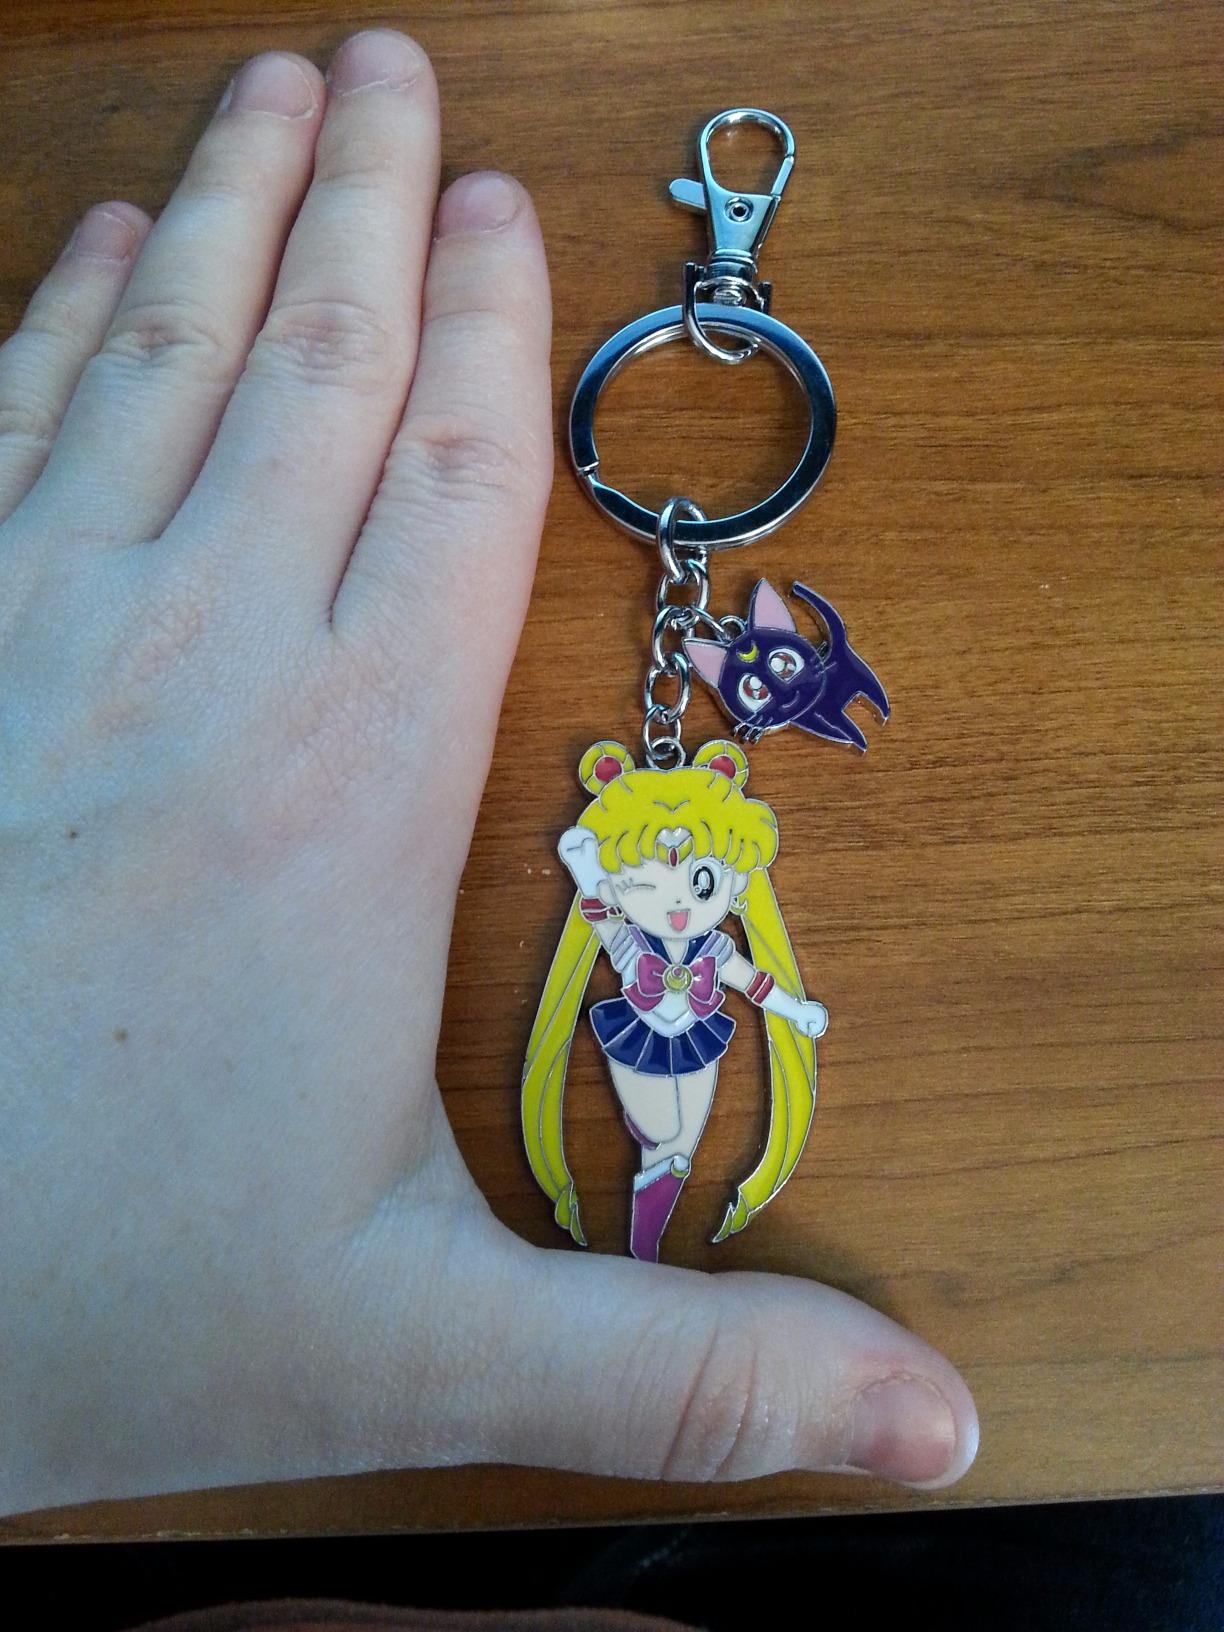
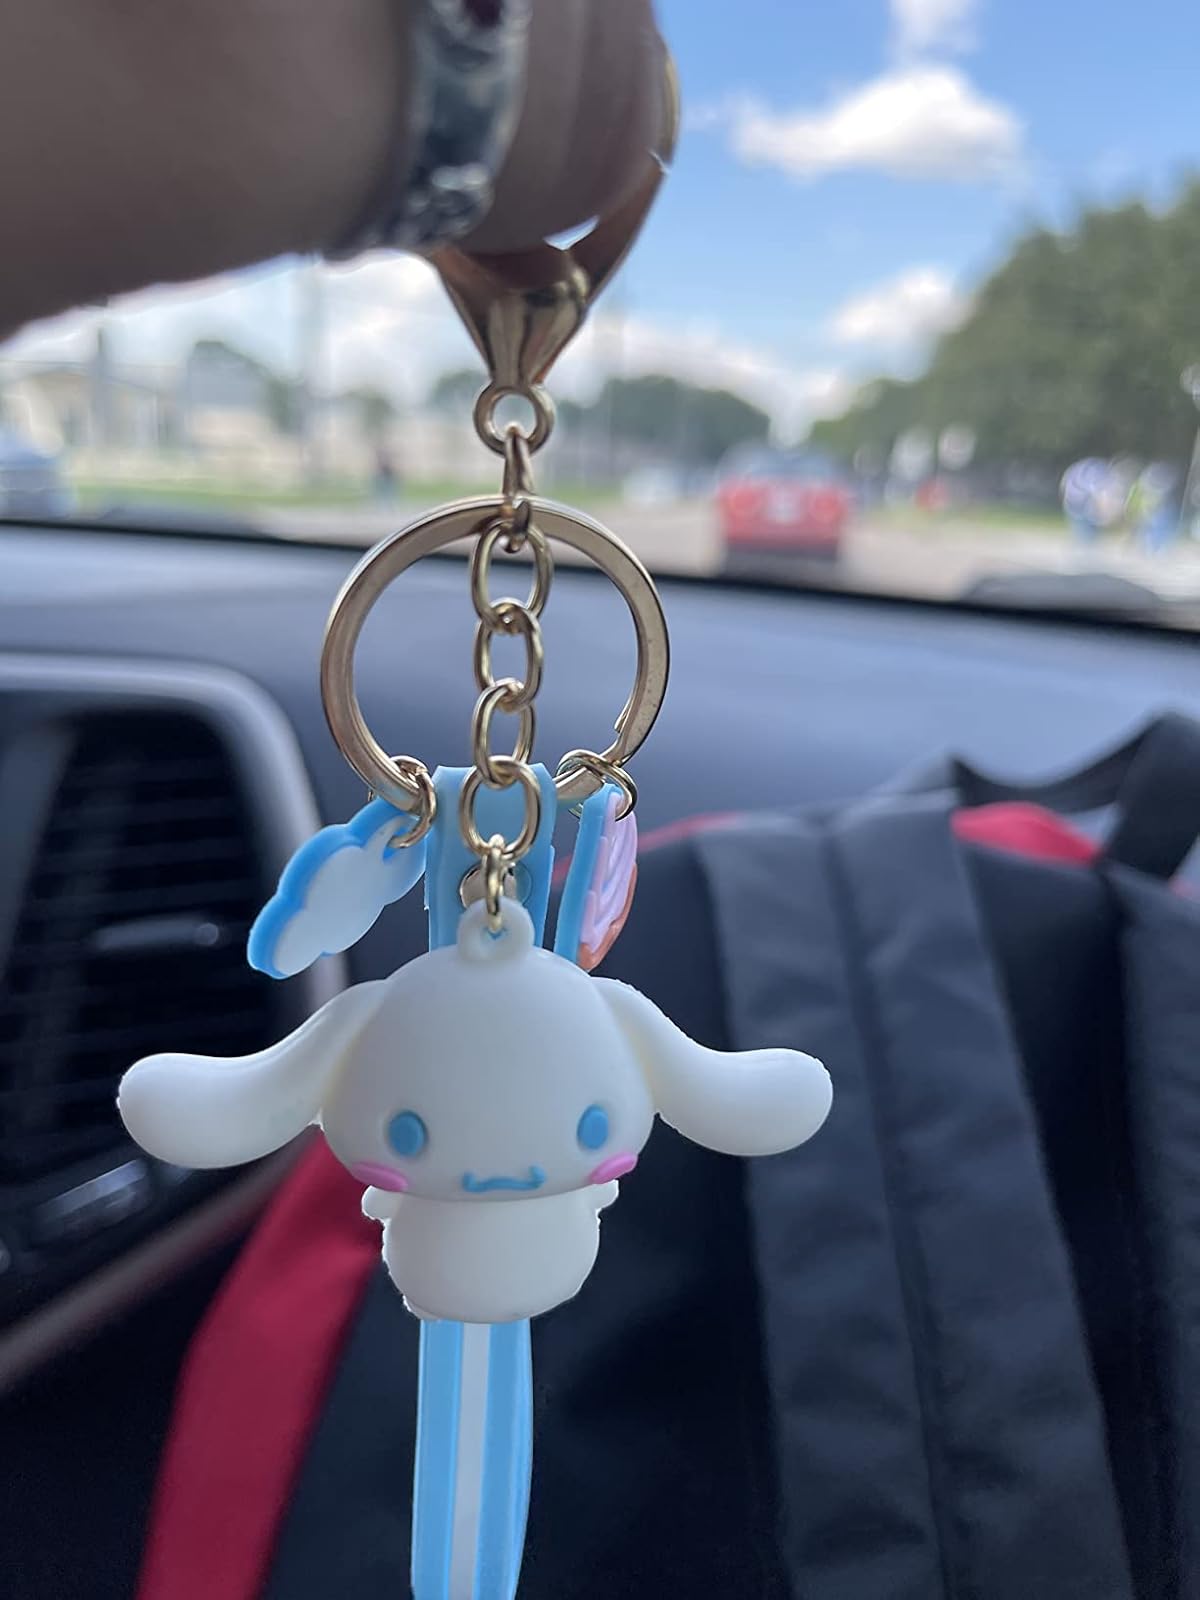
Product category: accessories_keychain
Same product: no